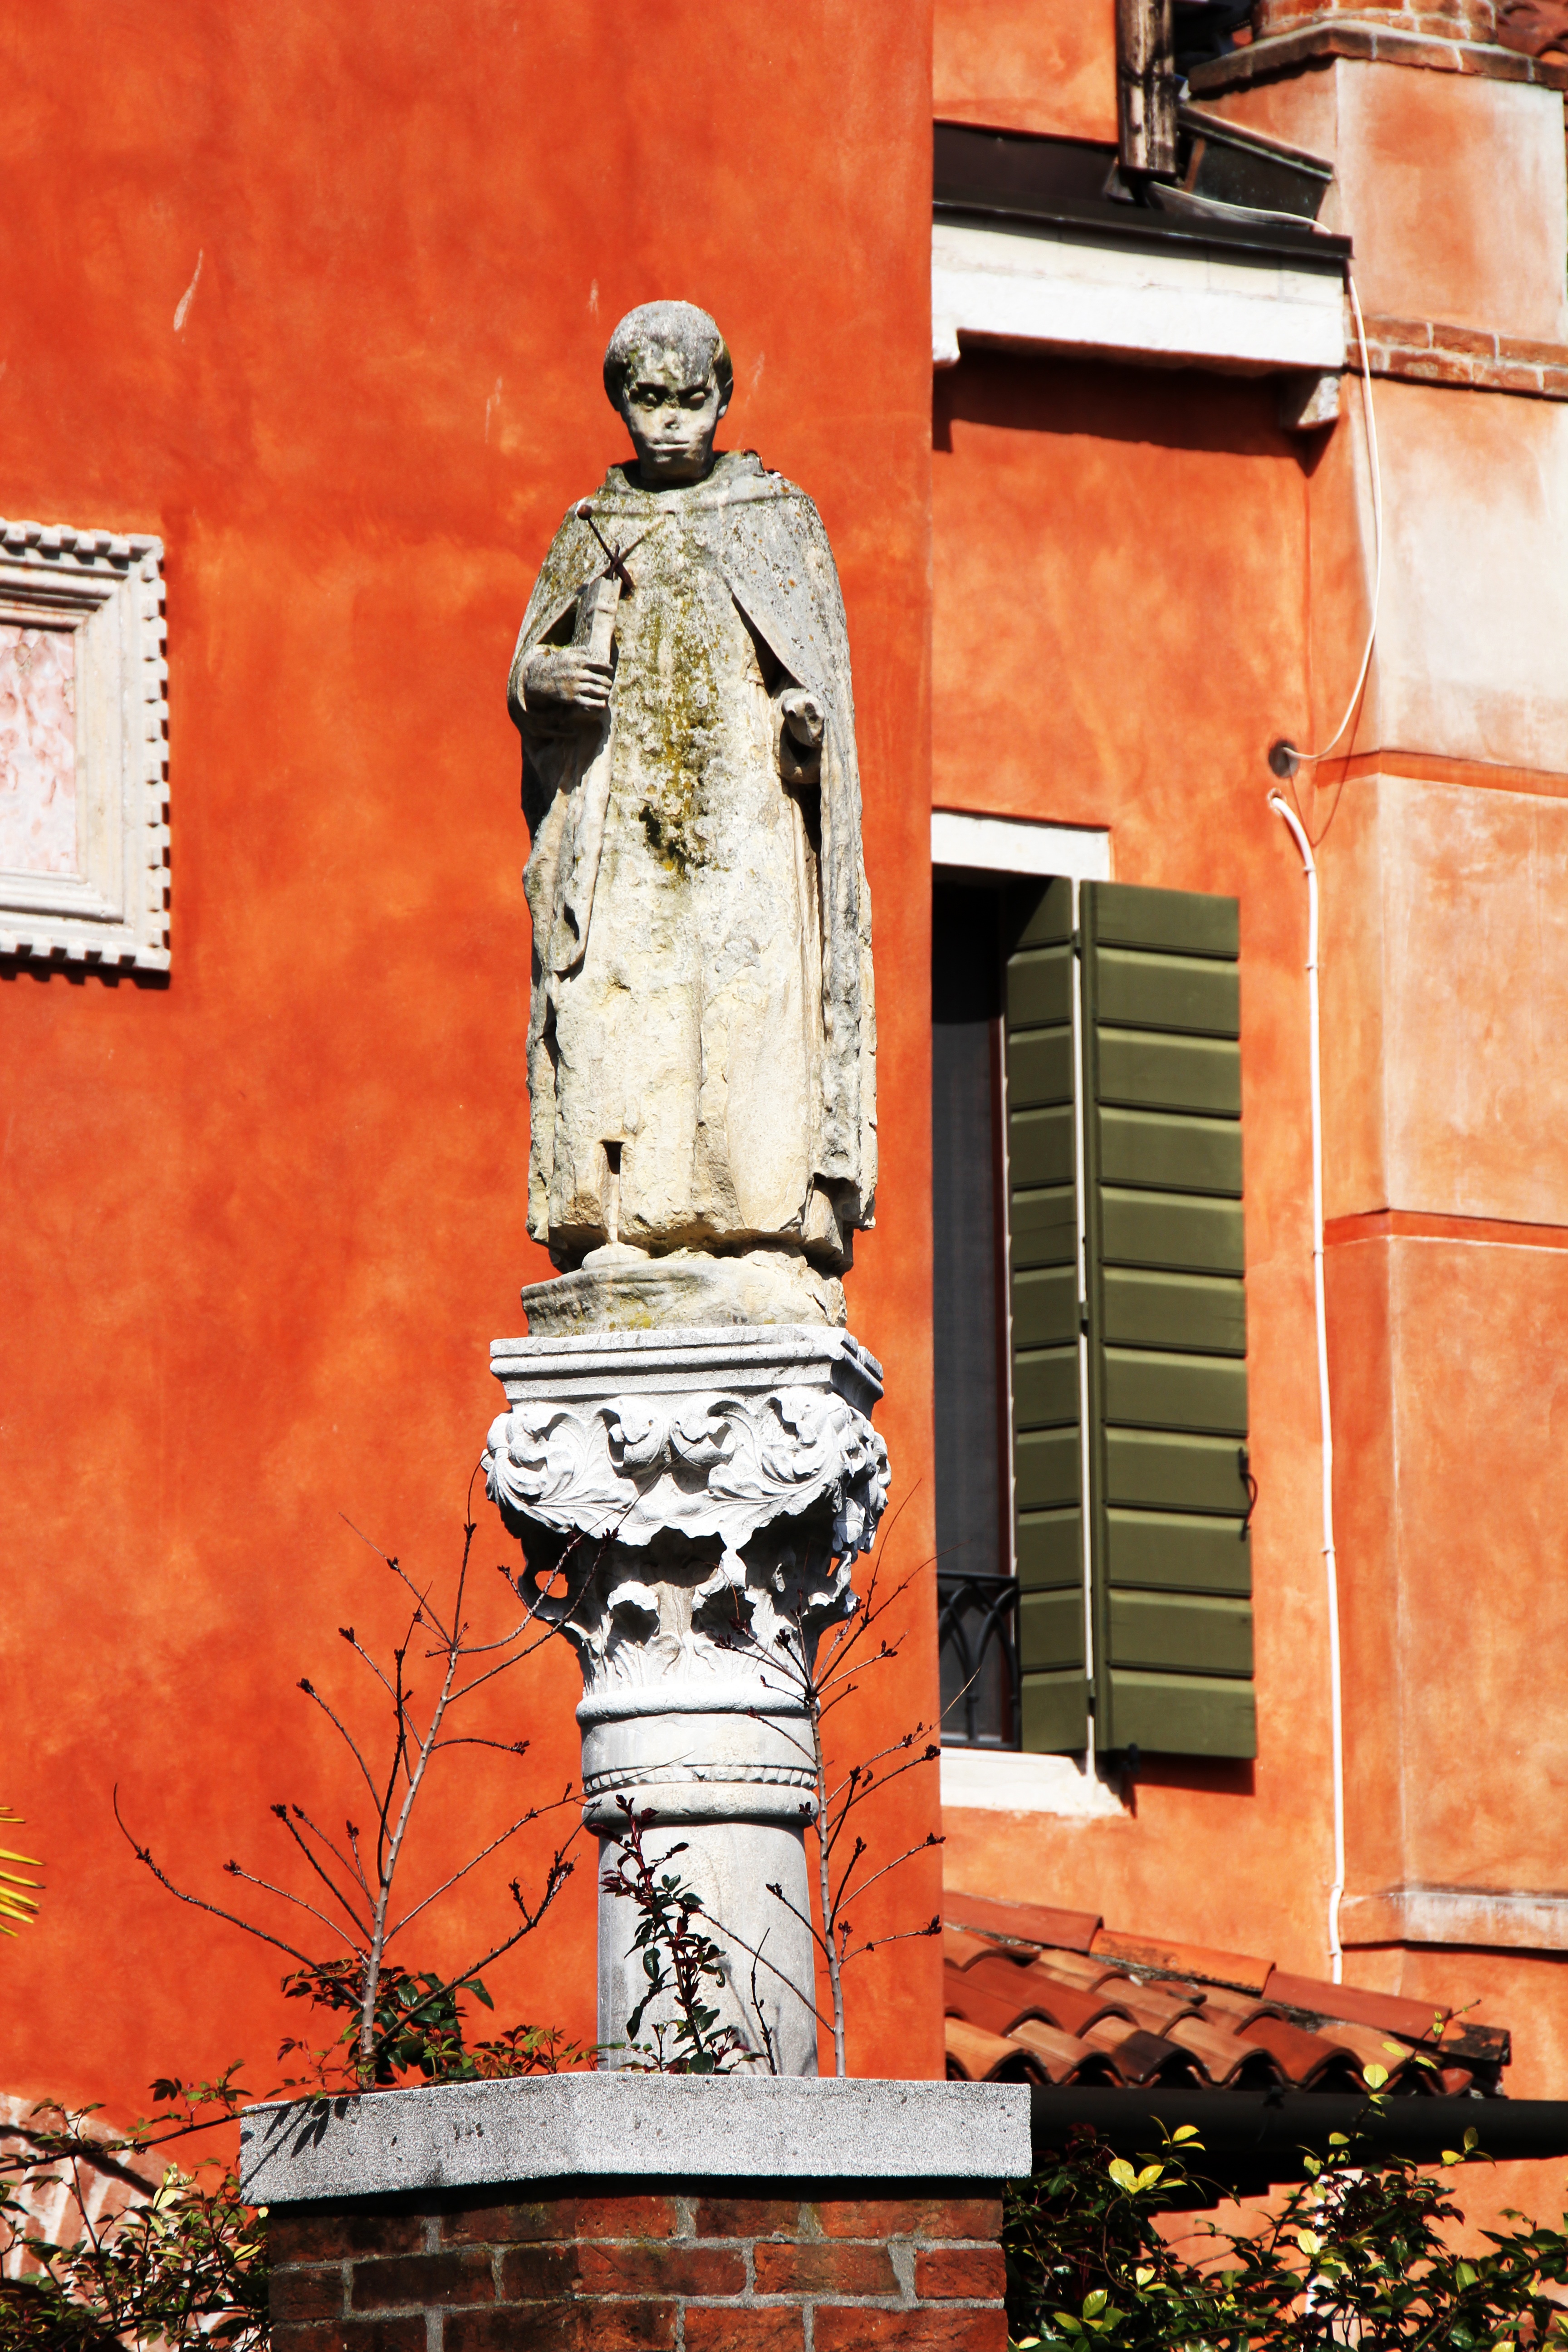
building, wall, monument, statue, color, italy, venice, sculpture, art, venezia, st mark's square, ancient history